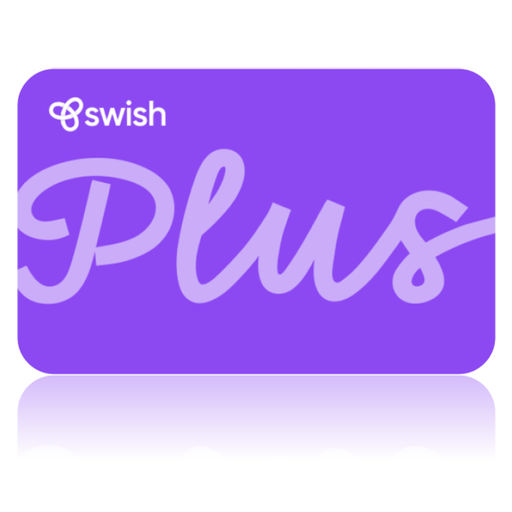
קטגוריה: שוברים וחוויות
תיאור: SWISH PLUS שובר דיגיטלי בשווי 720 ₪
מידע נוסף: ביגוד, מסעדות, אטרקציות ועוד